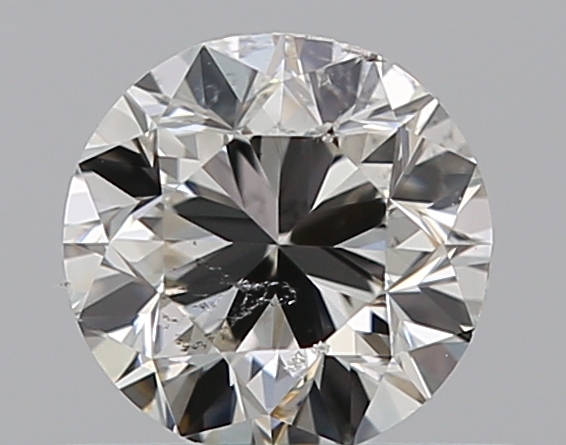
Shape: round
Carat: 0.5
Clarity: SI1
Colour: I
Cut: F
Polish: VG
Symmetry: GD
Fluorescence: N
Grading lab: GIA
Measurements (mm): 4.82 x 4.9 x 3.16